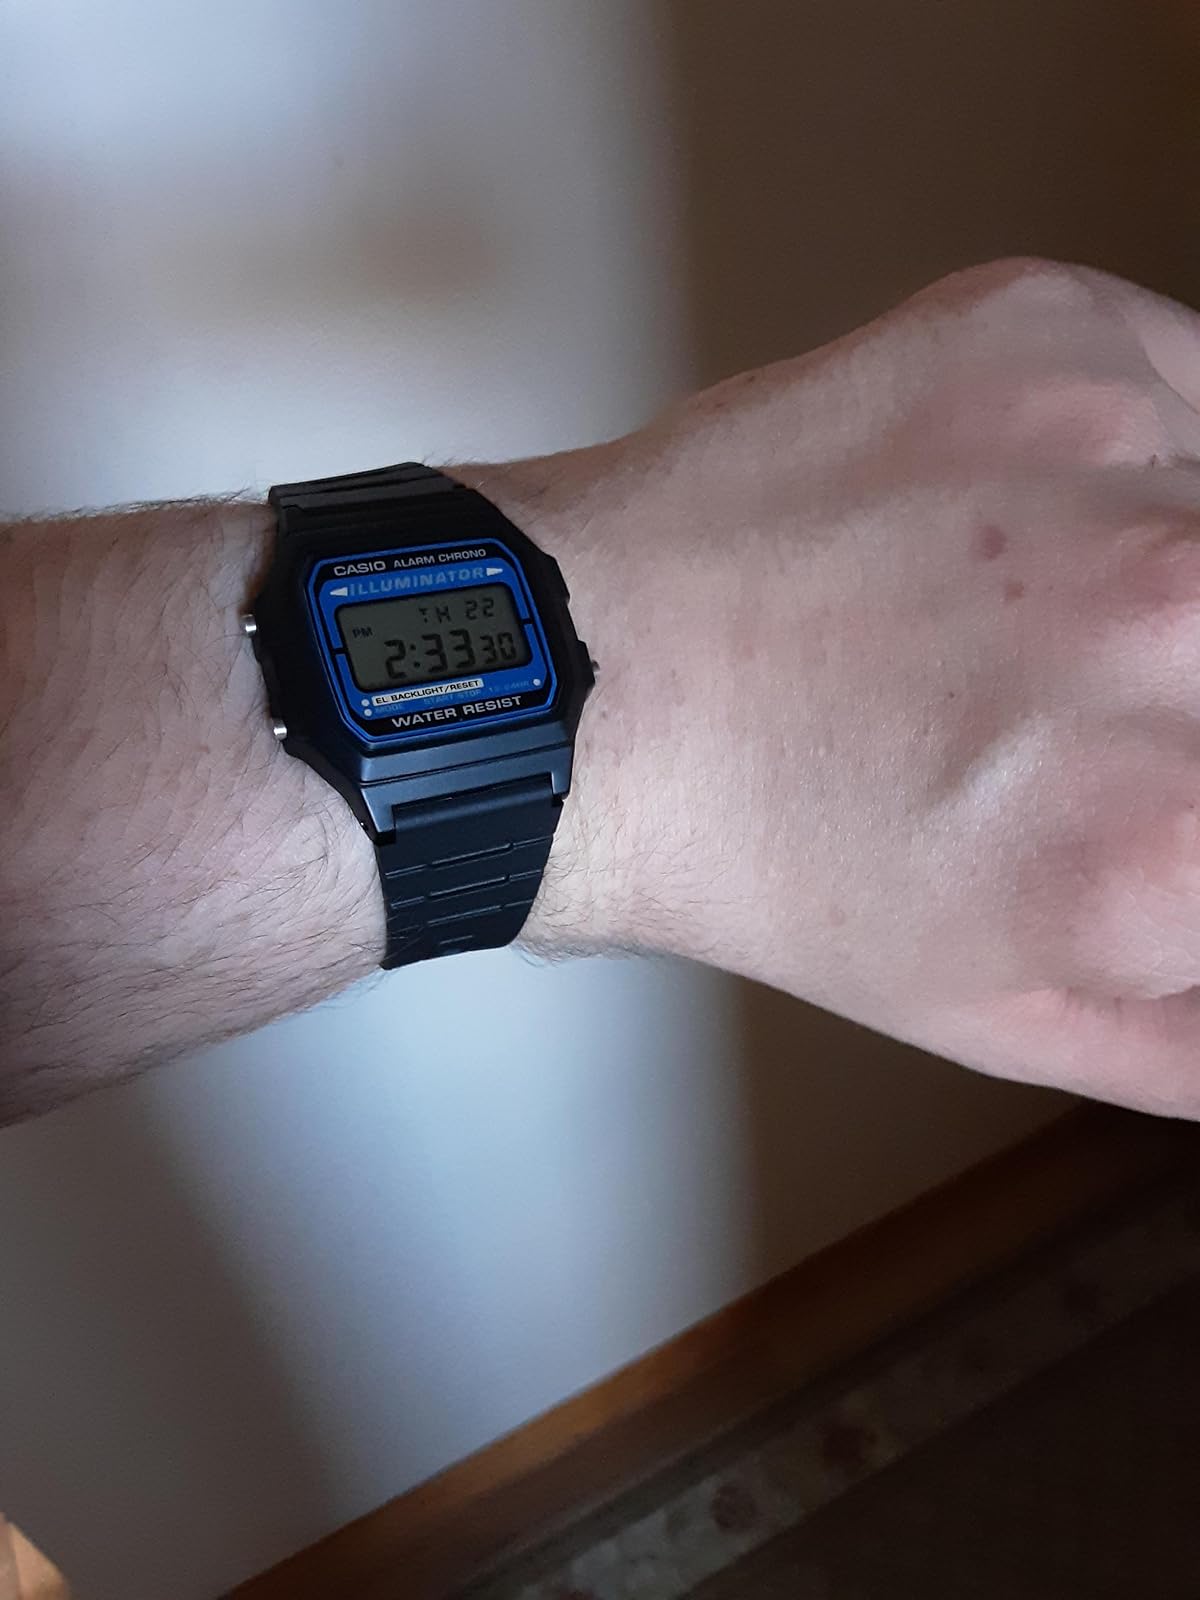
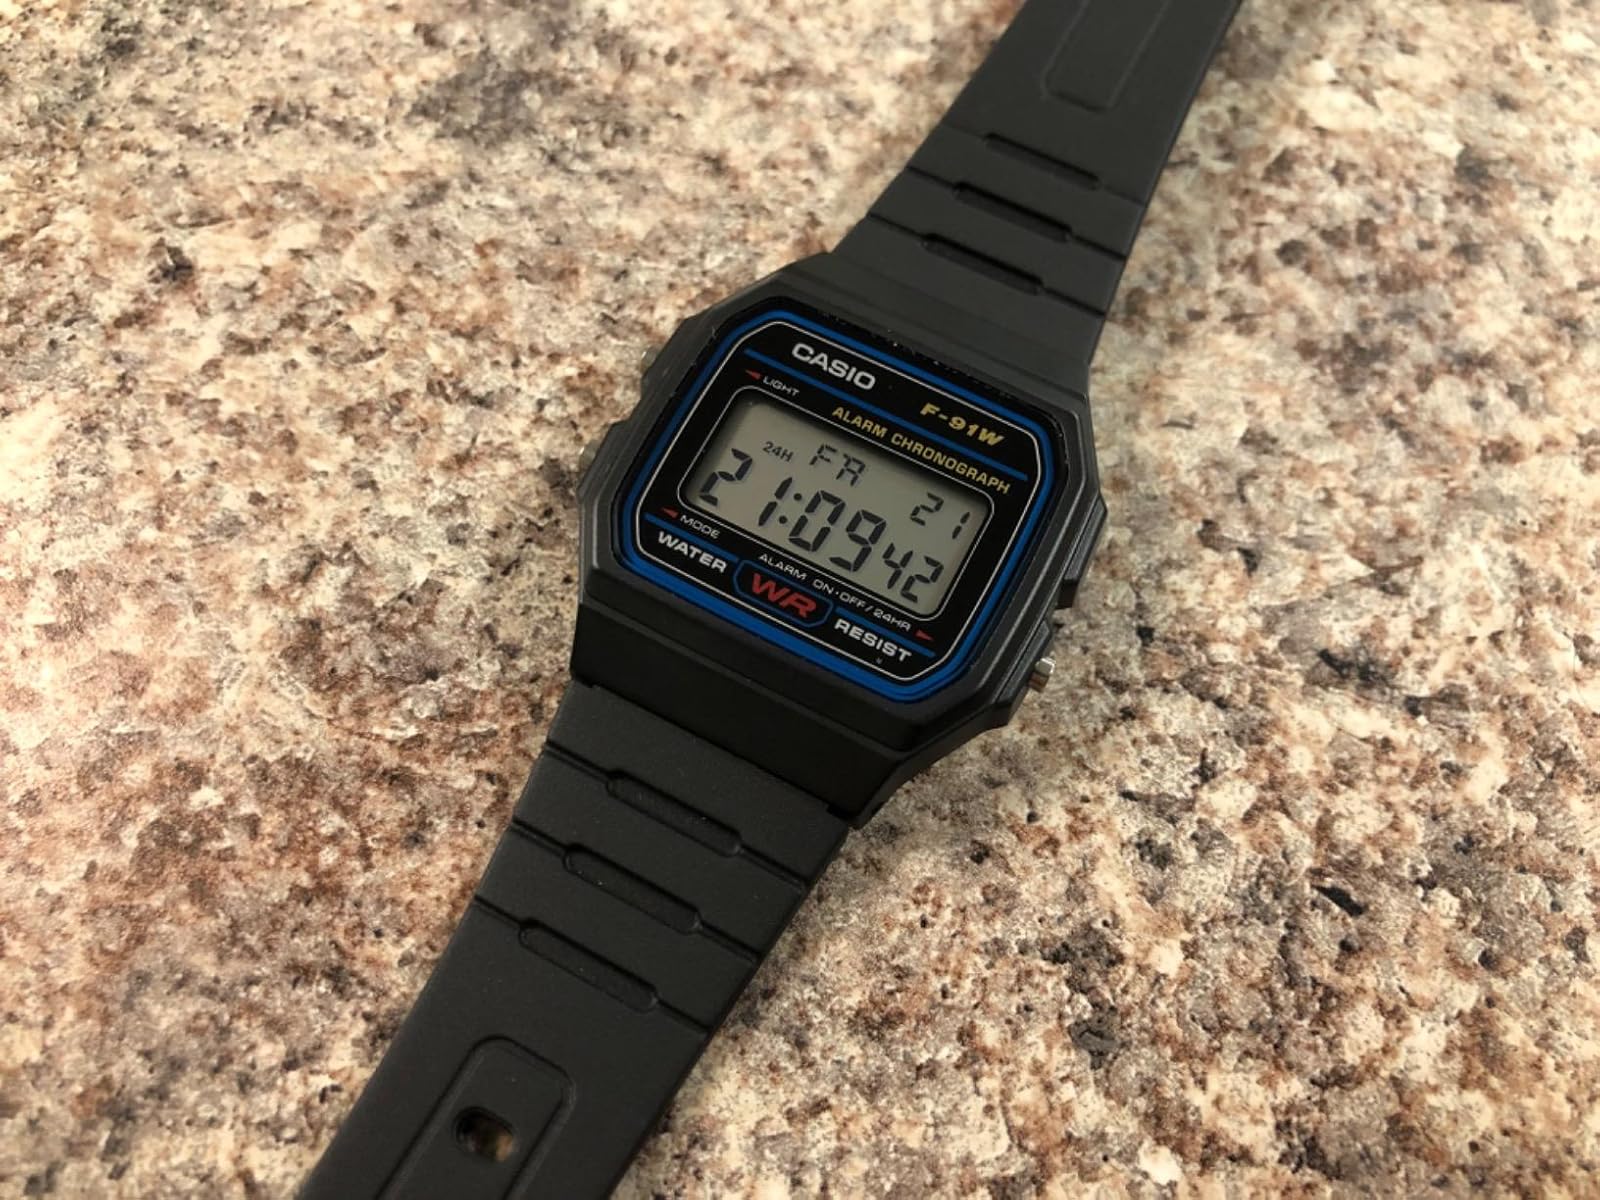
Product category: accessories_watch
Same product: no